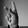
ASL letter: K